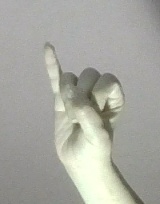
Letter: meem